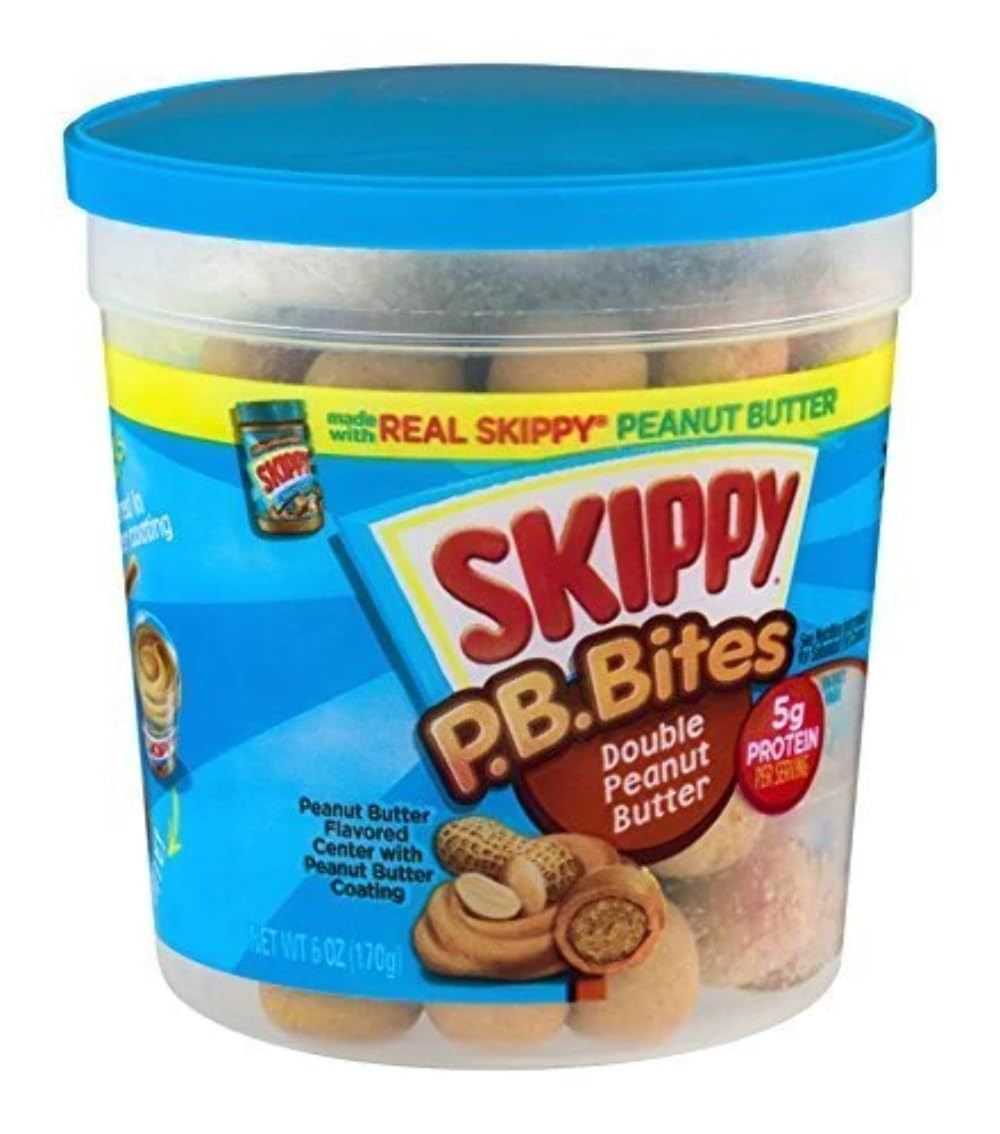
Item Name: Skippy P.B. Bites Double Peanut Butter 6 Oz Snack ( 2 pack )
Product Description: 1<br><ul><li>Skippy P.B. Bites Double Peanut Butter 6 Oz Snack Pack</li><li>2 pack</li></ul>
Value: 12.0
Unit: Ounce

Price: 3.95